Hobgoblins 2

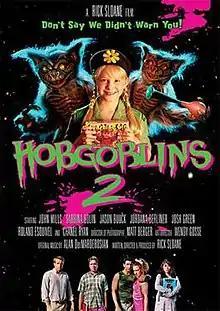

Hobgoblins 2 is a 2009 direct-to-DVD sequel to the 1988 science-fiction film, "Hobgoblins". Written and directed by Rick Sloane, the film was released on DVD by Shout! Factory on June 23, 2009. The sequel was made to look identical to the original film, and utilized 35mm film and composite effects, look-alike actors, some of the original costumes and the same puppets.